Cathemerality

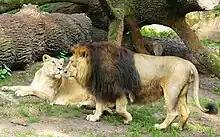
The lion is a cathemeral felid.

Cathemerality, sometimes called metaturnality, is an organismal activity pattern of irregular intervals during the day or night in which food is acquired, socializing with other organisms occurs, and any other activities necessary for livelihood are undertaken. This activity differs from the generally monophasic pattern (sleeping once per day) of nocturnal and diurnal species as it is polyphasic (sleeping 4-6 times per day) and is approximately evenly distributed throughout the 24-hour cycle.